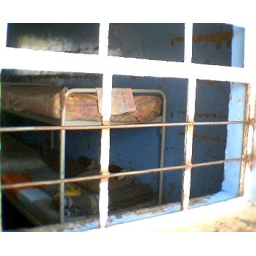
Bunk bed through the window in the hostel